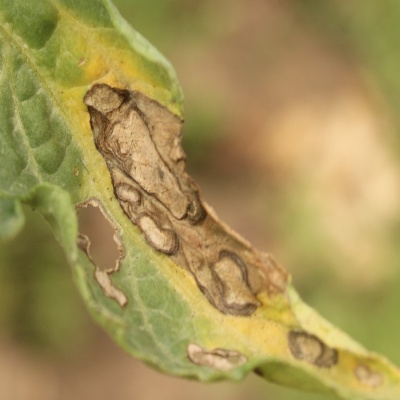
Crop: Tomato
Condition: septoria leaf spot